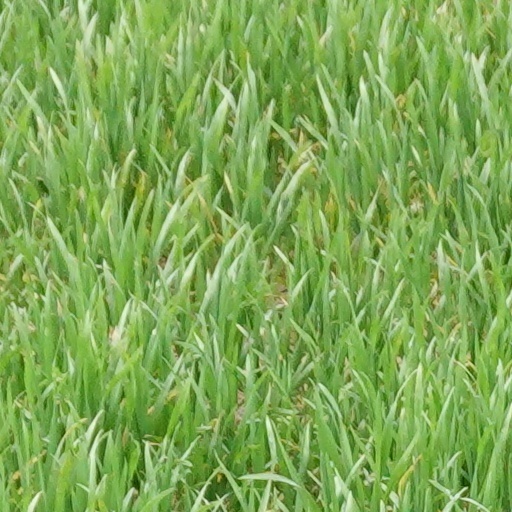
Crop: wheat